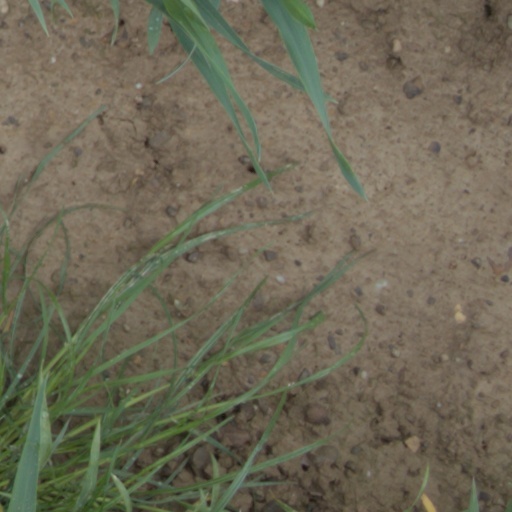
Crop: wheat